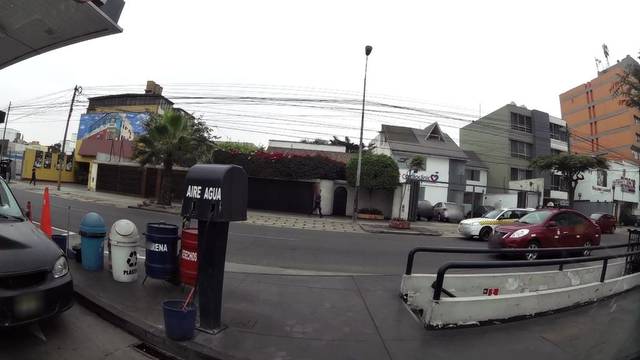
Region: Peru
Coordinates: -12.128, -77.01